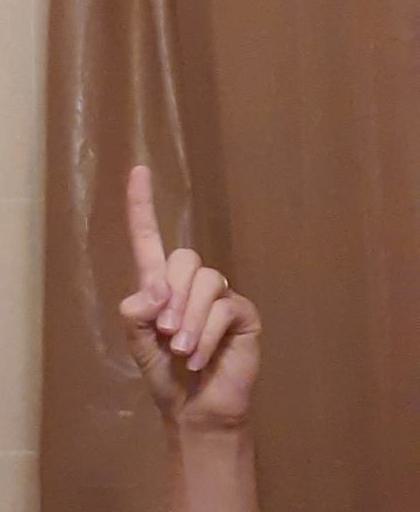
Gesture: one